Movember

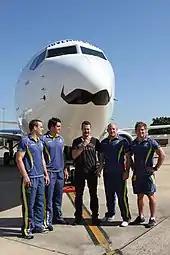
Members of the Australia national rugby union team at the unveiling of a promotionally decorated Boeing 737–800 aircraft, during Movember in 2011

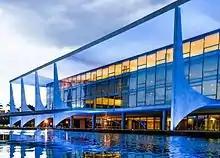
Palácio do Planalto, the office of the President of Brazil, lighted up for "Novembro Azul" (Blue November), one of the events during Movember.

In 2011, Google Chrome partnered with Movember to create a video. The video featured real participants, and how they utilize the web and Movember.com to raise awareness and funds for the cause. The video generated well over 1.1 million views. It featured the Handsome Furs song "Repatriated."